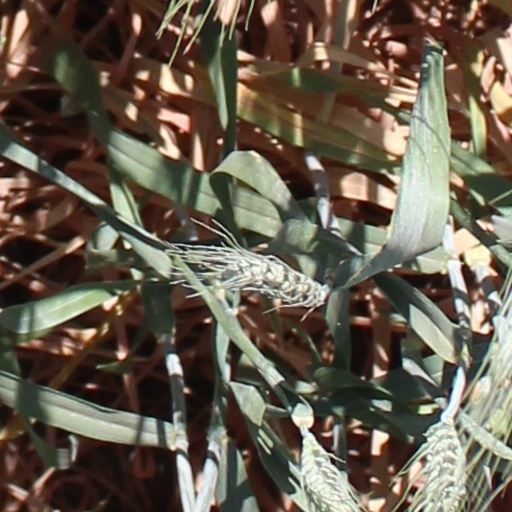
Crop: wheat